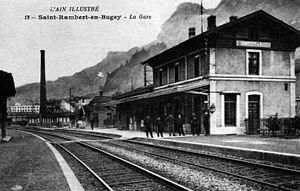
Carte postale ancienne, montrant l'intérieur de la gare de Saint-Rambert-en-Bugey et une usine en arrière plan.
La gare de Saint-Rambert-en-Bugey est une gare ferroviaire française de la ligne de Lyon-Perrache à Genève, située sur le territoire de la commune de Saint-Rambert-en-Bugey, dans le département de l'Ain en région Auvergne-Rhône-Alpes.